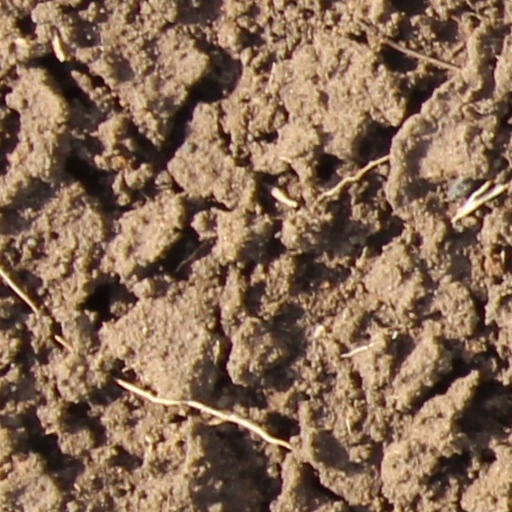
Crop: wheat